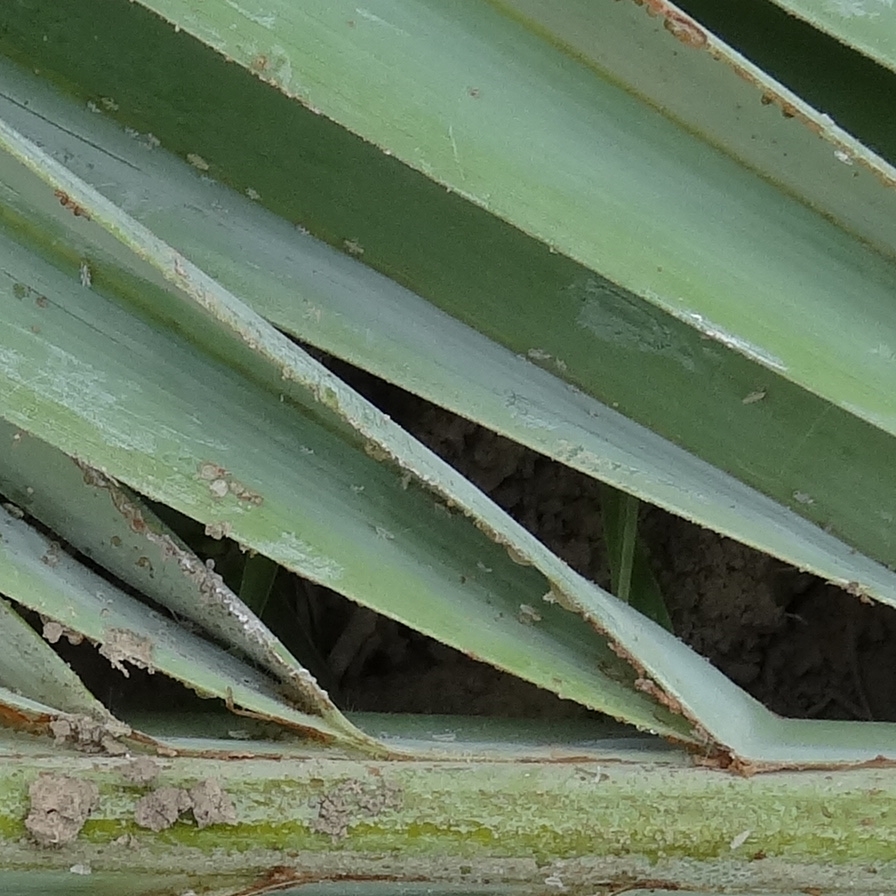
Label: Dubas